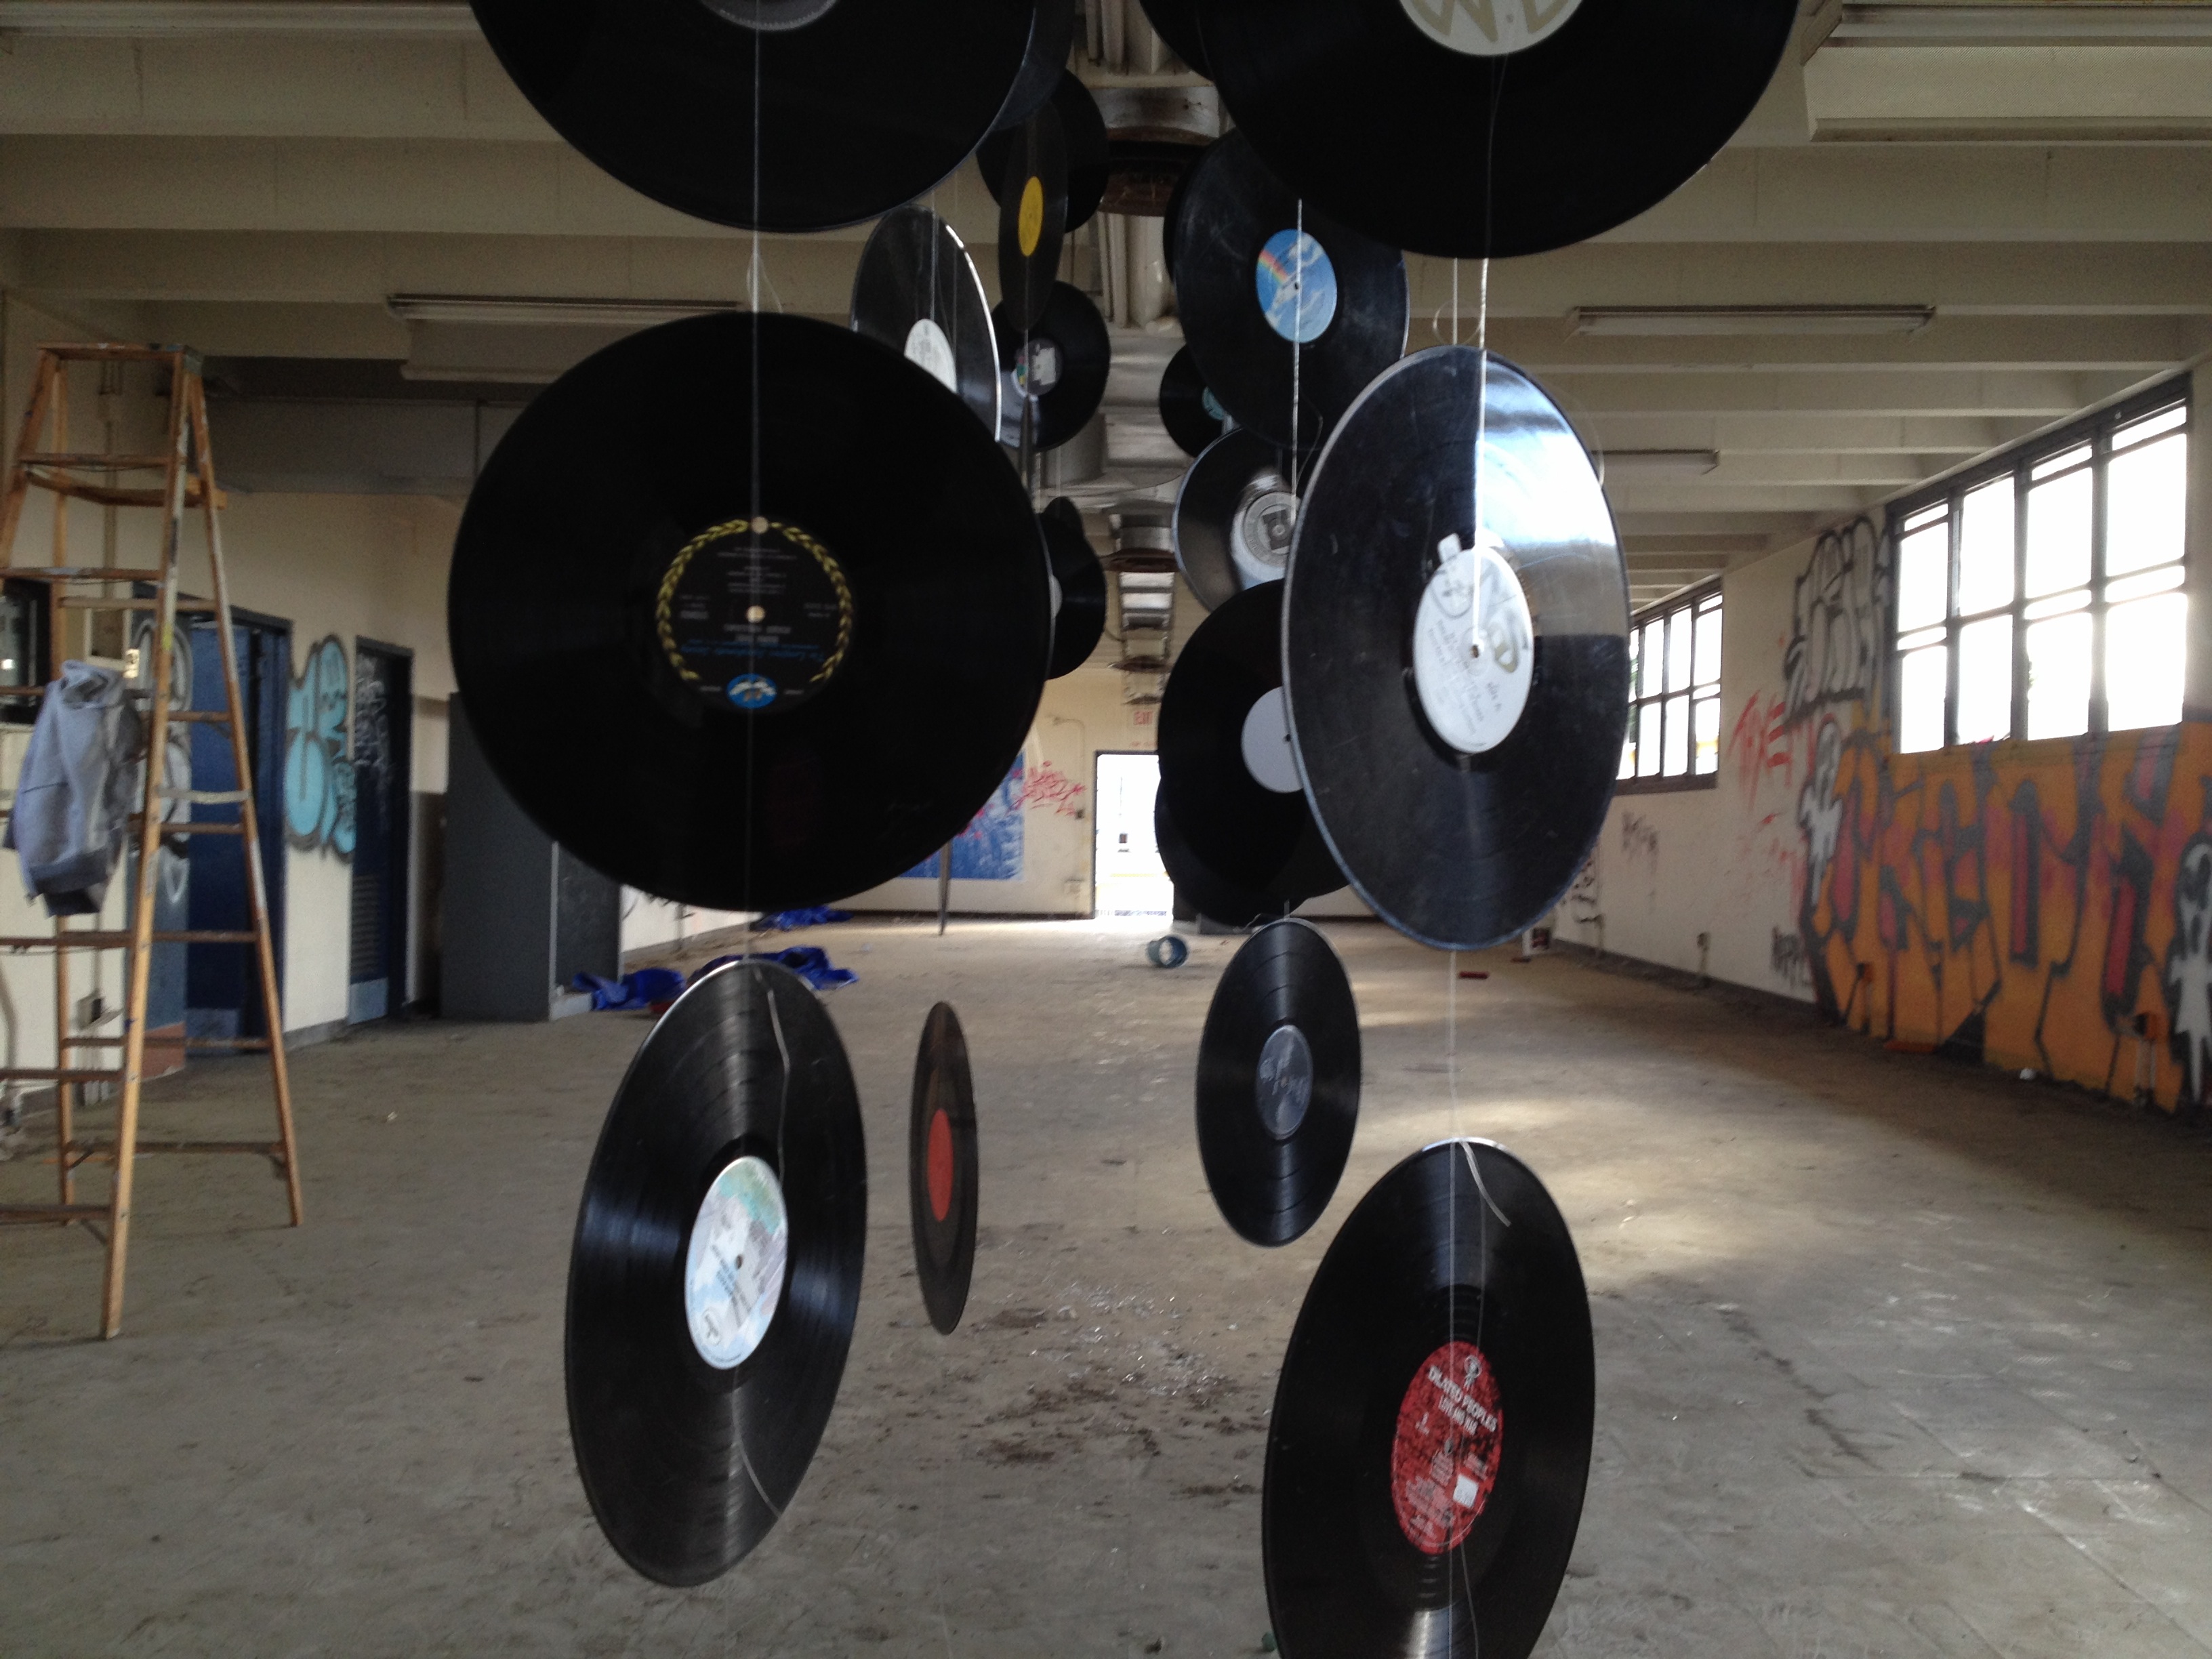
structure, wheel, old building, graffiti, art, records, squat, discs, strength training, barbell, abandoned place, weight training, man made object, sport venue, human action, aircraft engine, physical fitness, deadlift